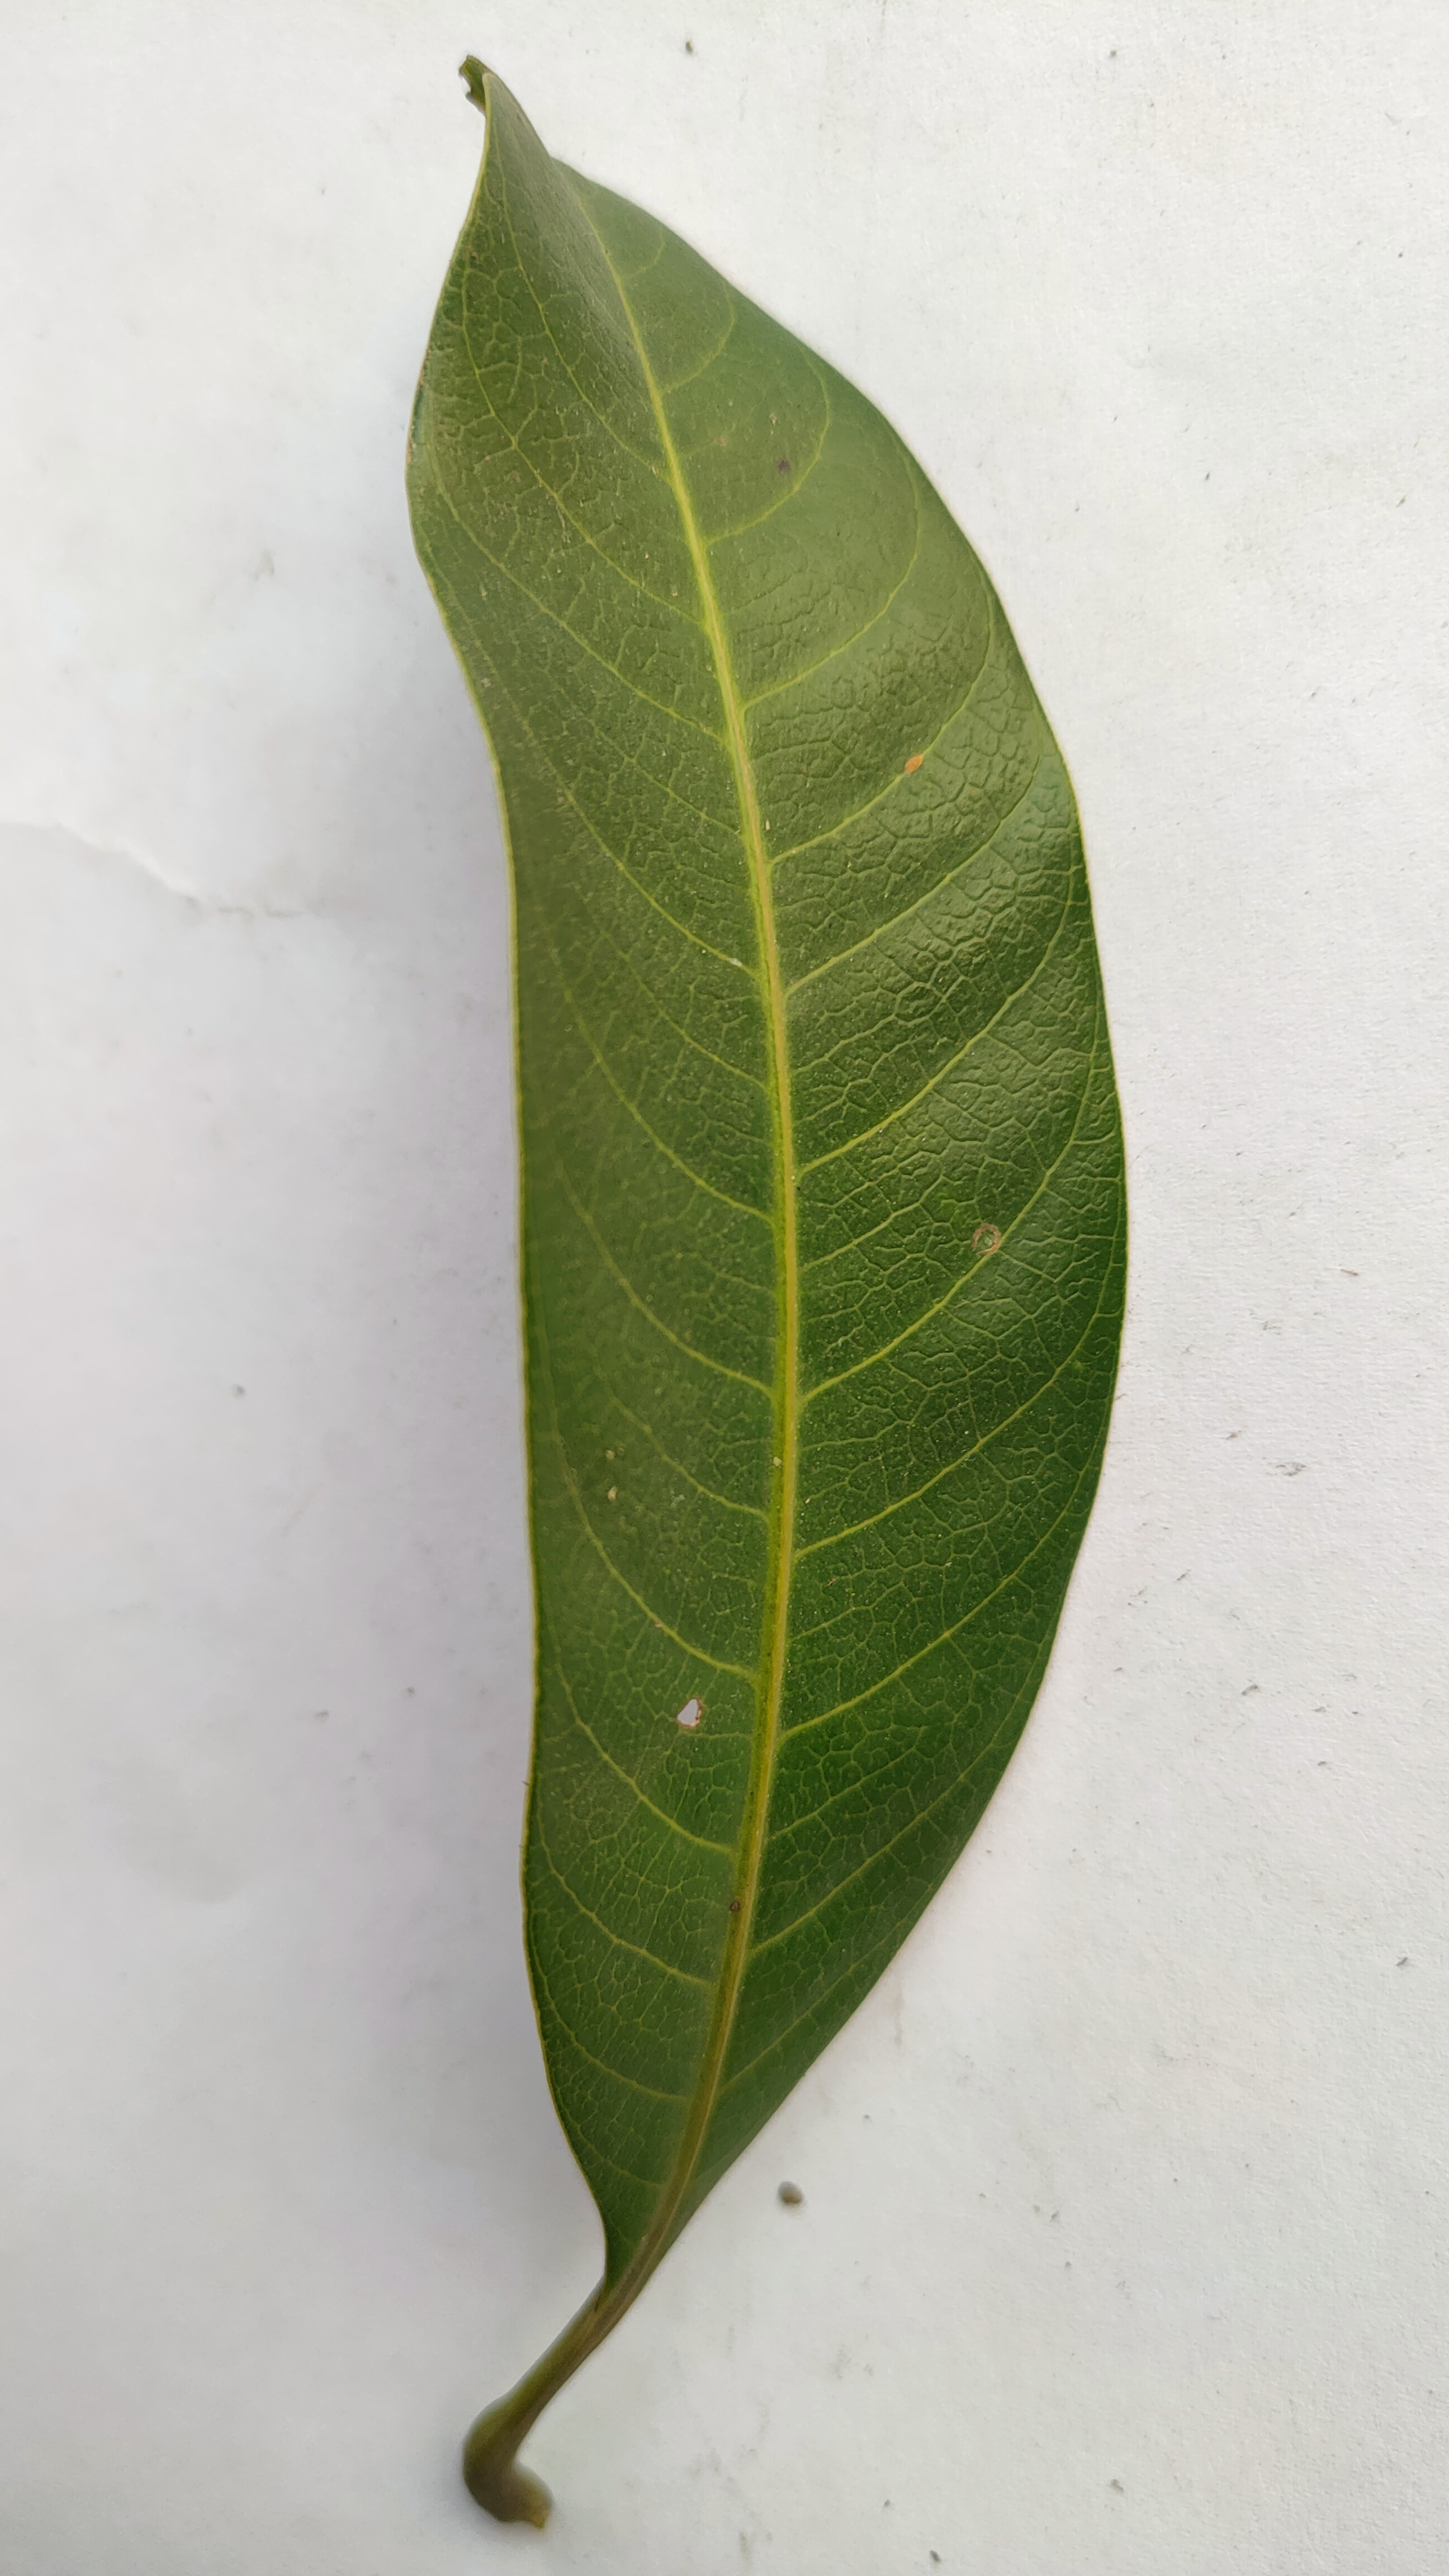
Leaf variety: Mango